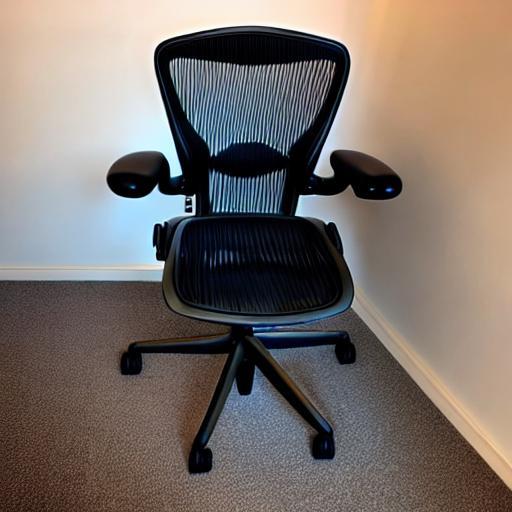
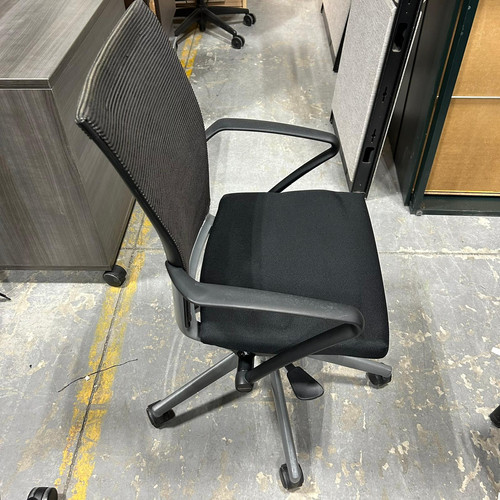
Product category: items_chair
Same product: no